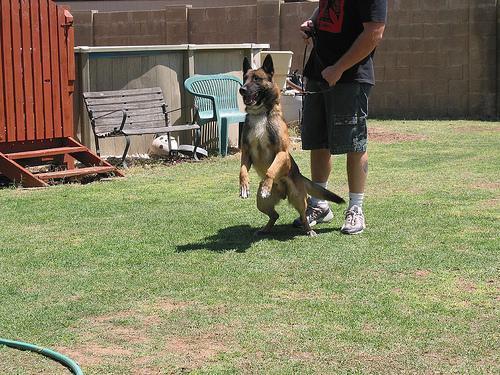
malinois